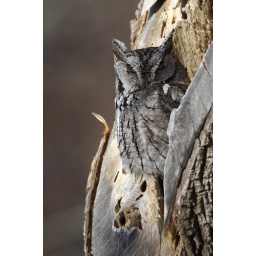
climbed a tree to get a new angle on this bird that has been photographed by sooo many